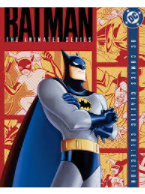
Portrait style: Cartoon Portrait